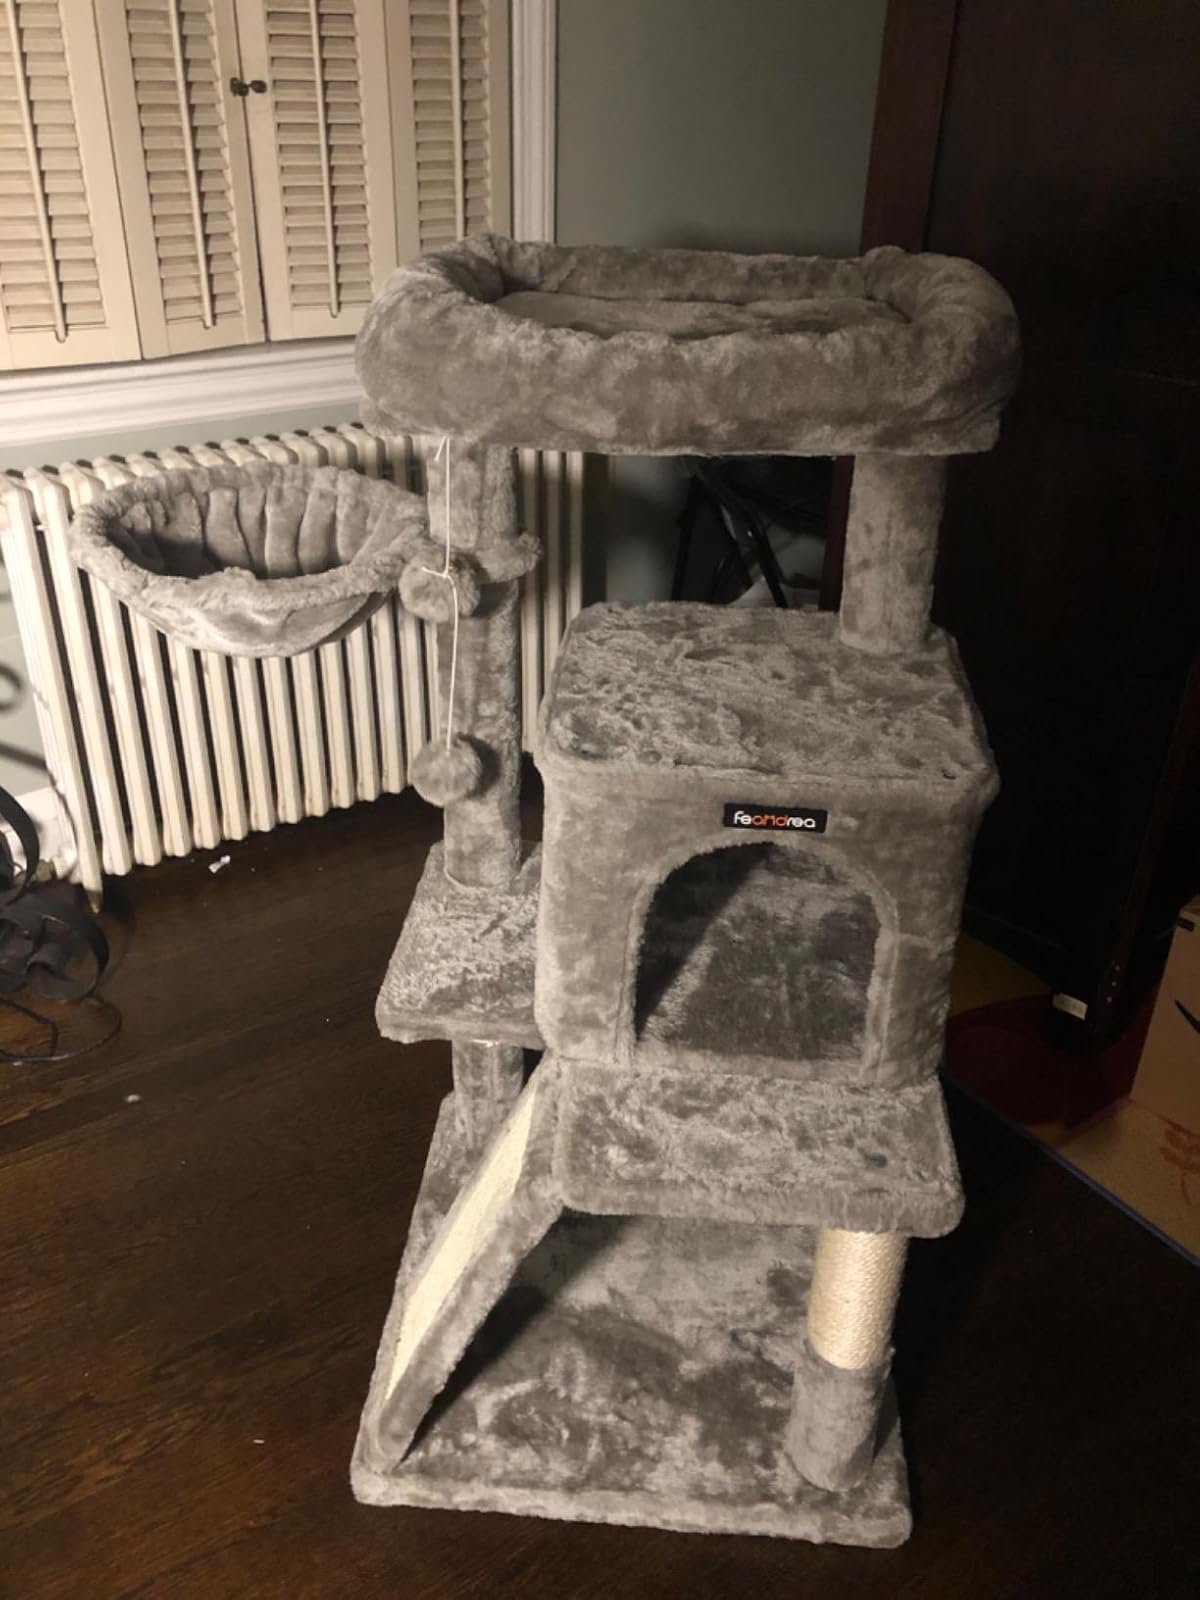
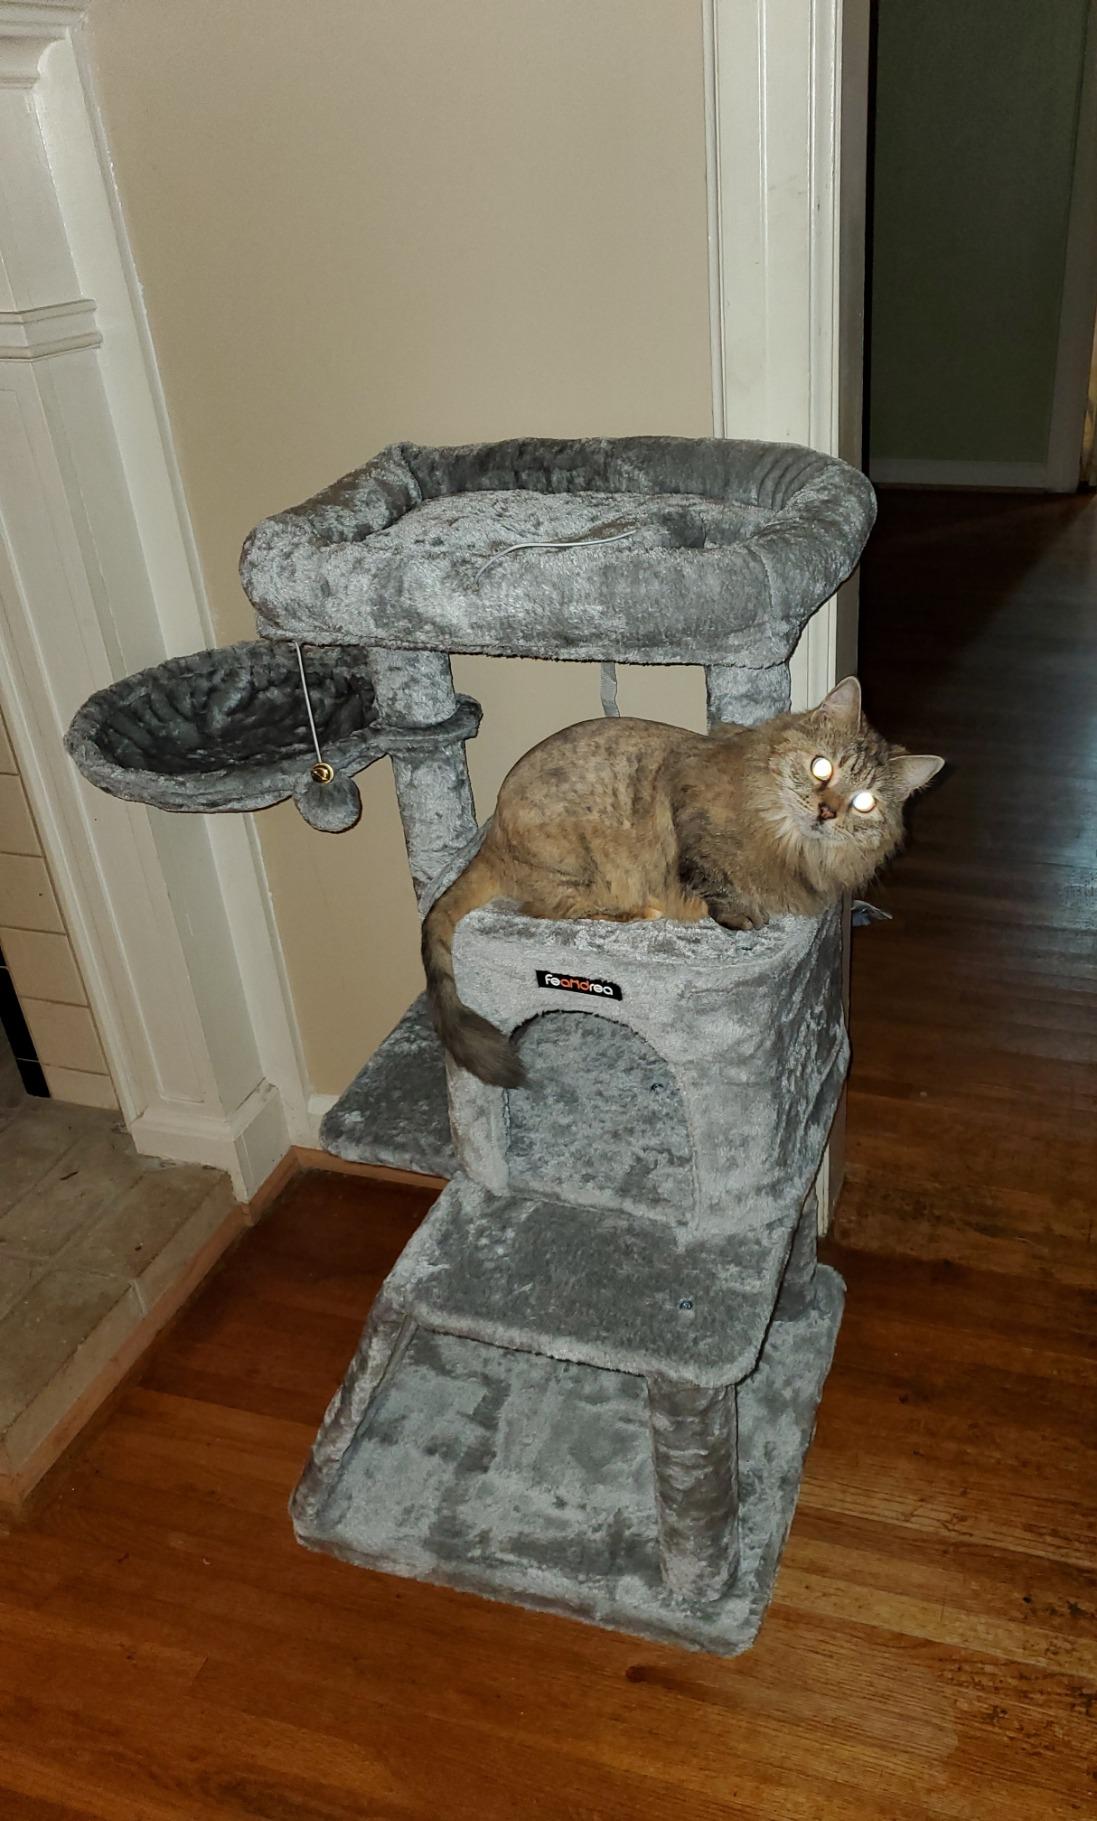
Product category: items_cat tree
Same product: yes